Poochakkoru Mookkuthi

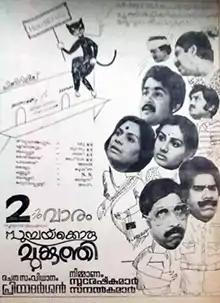
Promotional poster

Poochakkoru Mookkuthi പൂച്ചയ്ക്കൊരു മുക്കുത്തി is a 1984 Indian Malayalam-language screwball comedy film written and directed by Priyadarshan in his directorial debut. The film features an ensemble cast that includes Mohanlal, Shankar, Menaka, M. G. Soman, Nedumudi Venu, C. I. Paul, Sukumari, Jagathy Sreekumar, Kuthiravattam Pappu, Sreenivasan and Baiju Santhosh.